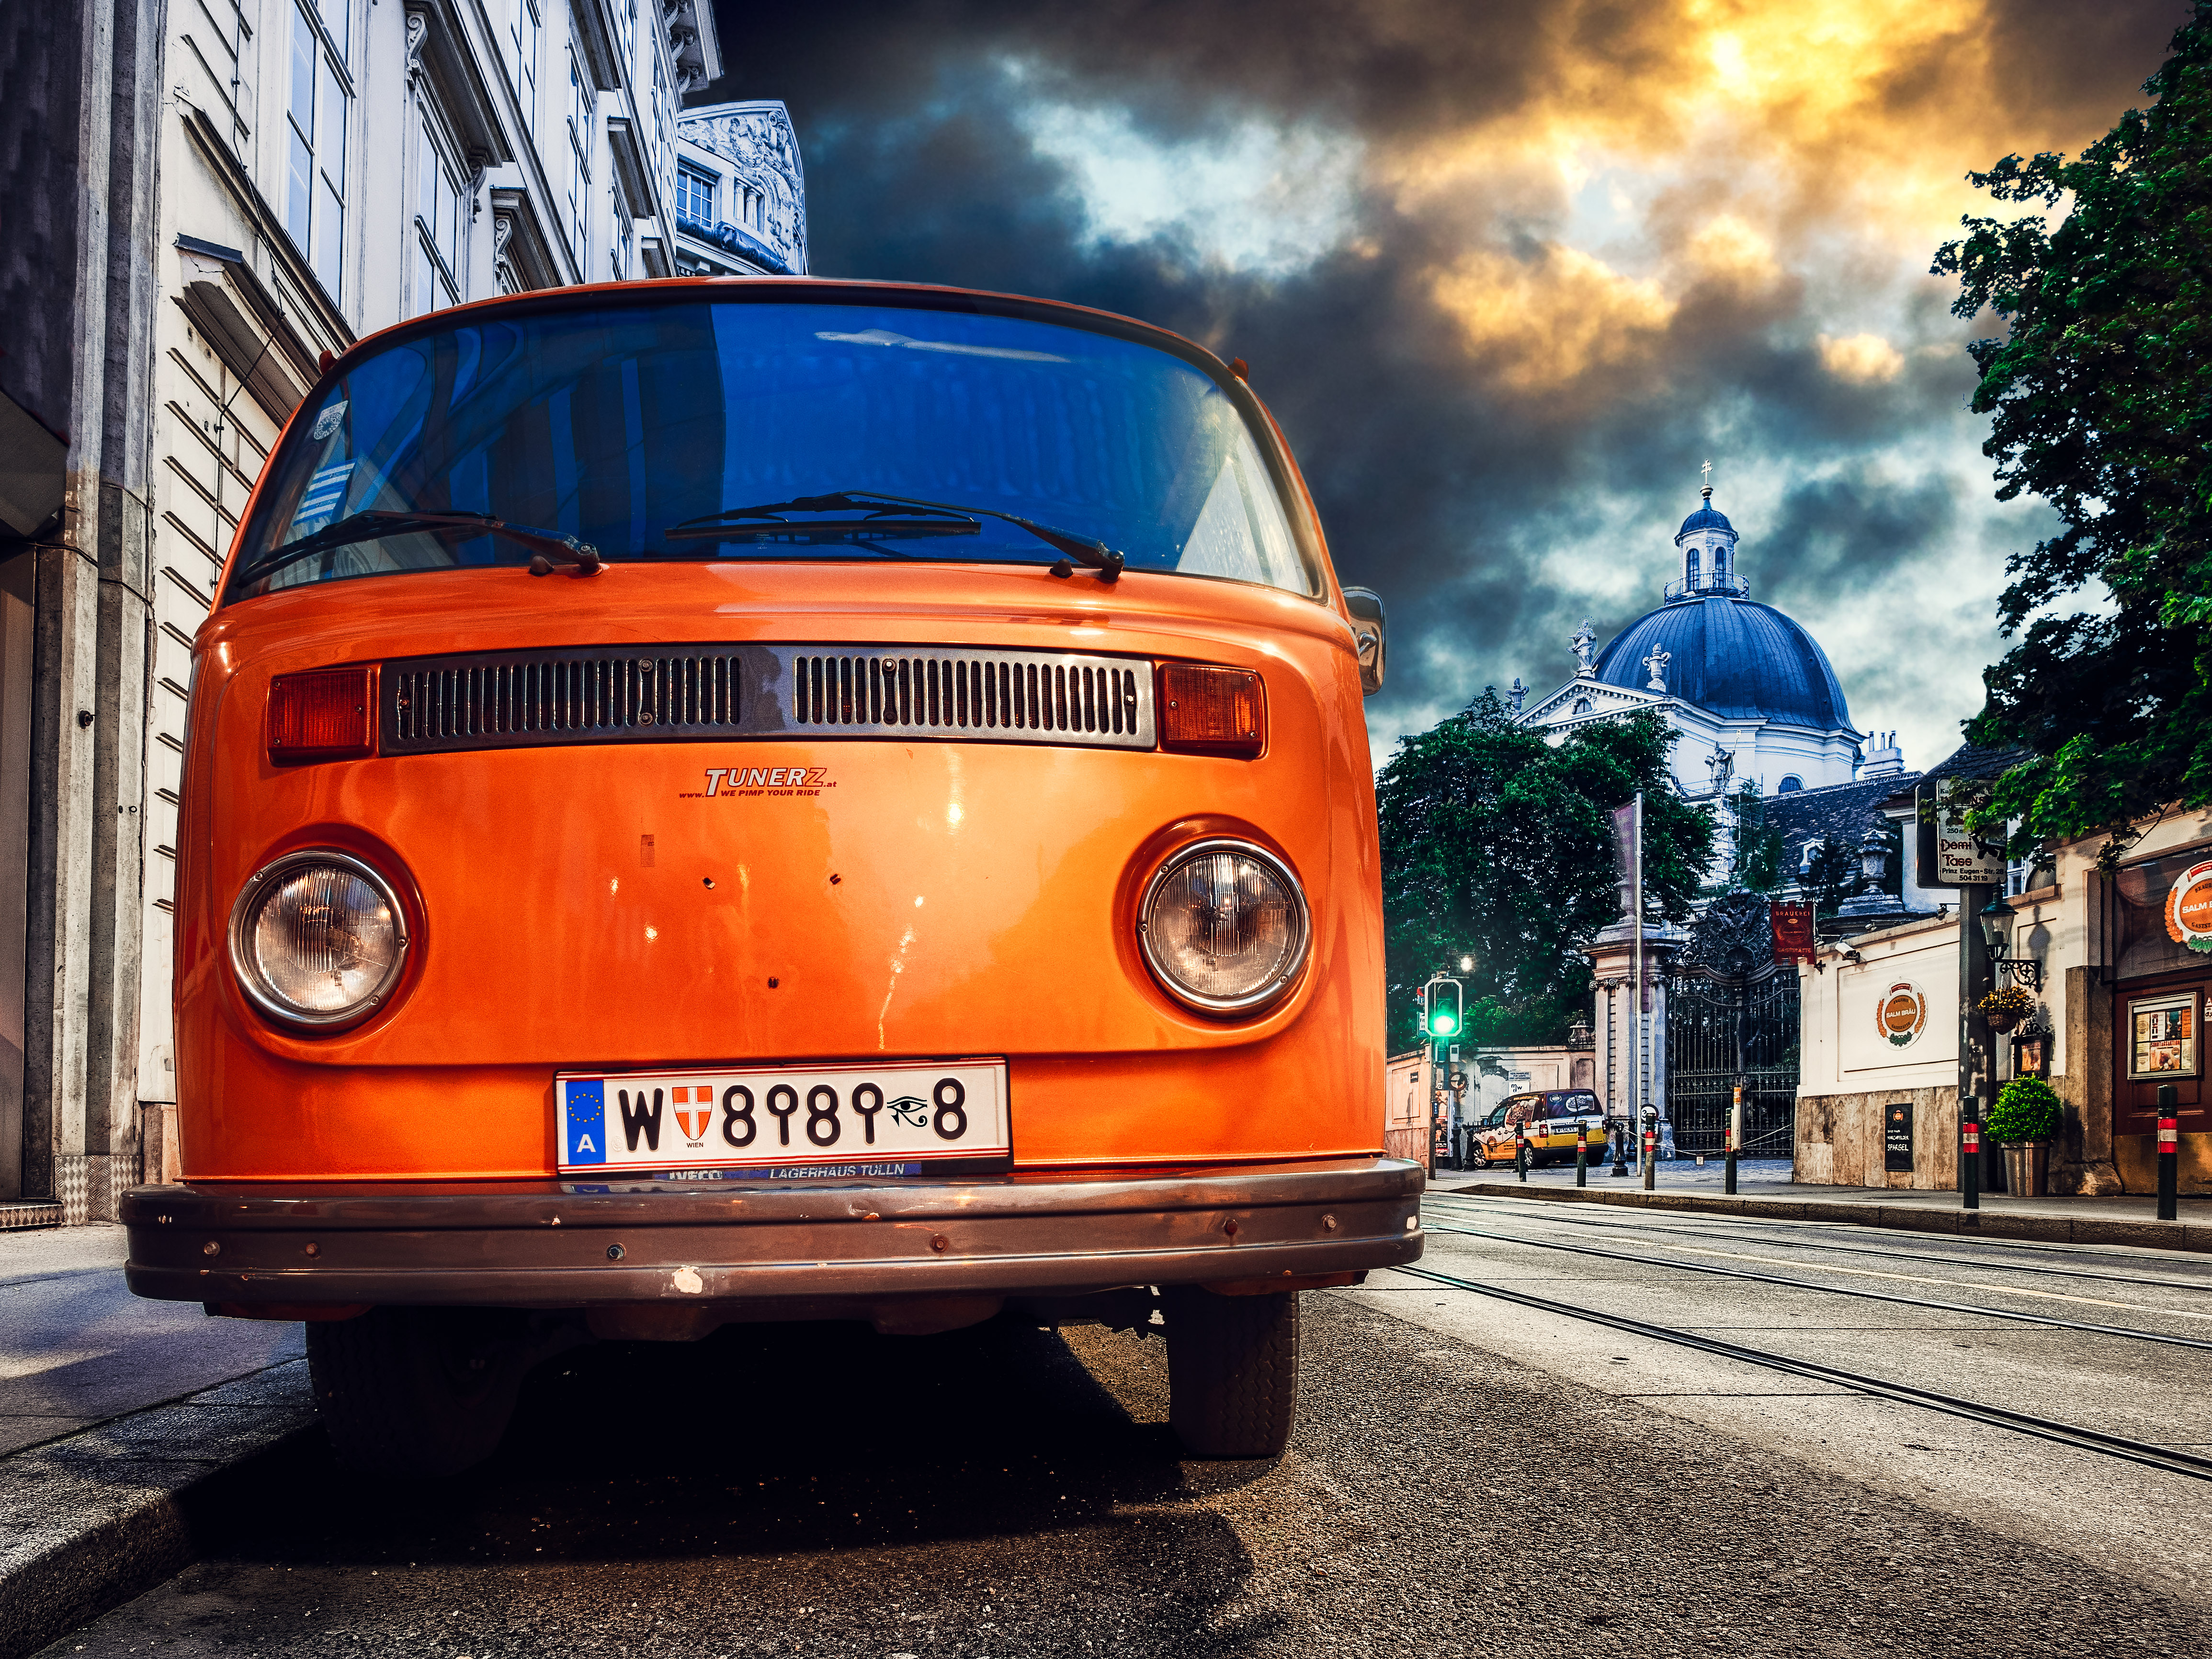
car, transport, vehicle, classic, wien, osterreich, antique car, city car, land vehicle, mode of transport, automobile make, automotive design